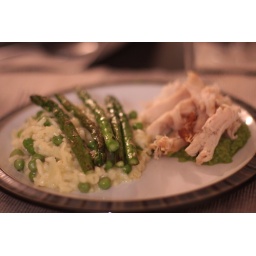
Roast chicken with pea puree, pea risotto and asparagus. Followed by lemon pudding and homemade ice cream.